Capital punishment

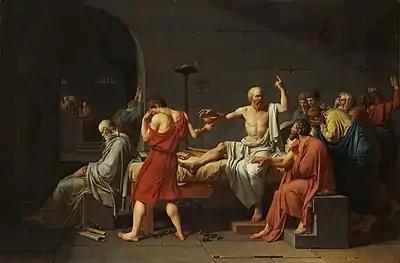
The Death of Socrates (1787), in the Metropolitan Museum of Art in New York City

In certain parts of the world, nations in the form of ancient republics, monarchies or tribal oligarchies emerged. These nations were often united by common linguistic, religious or family ties. Moreover, expansion of these nations often occurred by conquest of neighbouring tribes or nations. Consequently, various classes of royalty, nobility, various commoners and slaves emerged. Accordingly, the systems of tribal arbitration were submerged into a more unified system of justice which formalized the relation between the different "social classes" rather than "tribes". The earliest and most famous example is Code of Hammurabi which set the different punishment and compensation, according to the different class or group of victims and perpetrators. The Torah/Old Testament lays down the death penalty for murder, kidnapping, practicing magic, violation of the Sabbath, blasphemy, and a wide range of sexual crimes, although evidence suggests that actual executions were exceedingly rare, if they occurred at all.